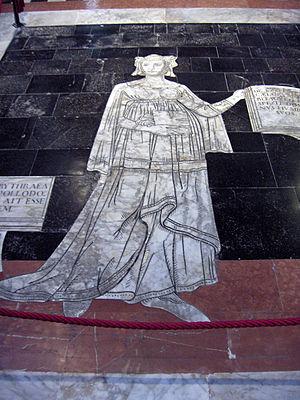
Antonio Federighi est un architecte et sculpteur siennois du Quattrocento.